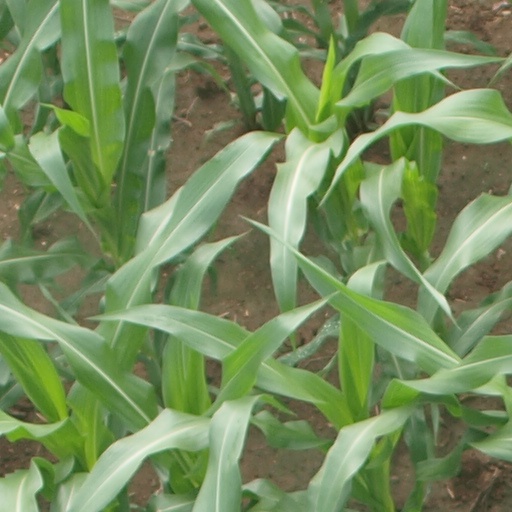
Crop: maize; corn